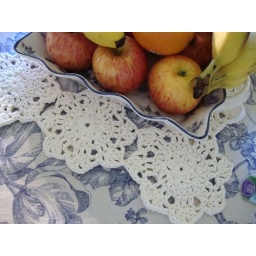
doiley under the fruit bowl